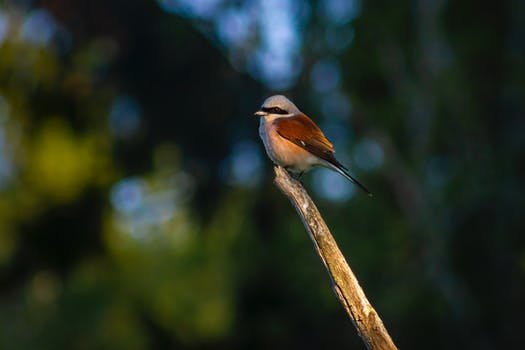
Label: No Watermark